Sandstone

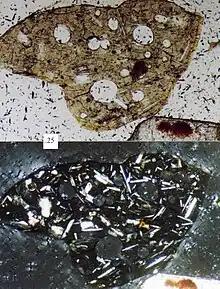
Photomicrograph of a volcanic sand grain; upper picture is plane-polarised light, bottom picture is cross-polarised light, scale box at left-centre is 0.25 millimeter. This type of grain would be a main component of a lithic sandstone.

Matrix is very fine material, which is present within interstitial pore space between the framework grains. The nature of the matrix within the interstitial pore space results in a twofold classification: